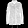
Label: Coat